Etzel (ship)

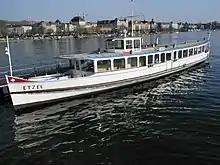
The MS "Etzel"

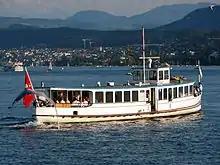
Under way

The MS "Etzel" is a preserved motor ship on Lake Zürich in Switzerland. She was built for the Zürichsee-Schifffahrtsgesellschaft (Lake Zurich Navigation Company) in 1934, and operated for them until she was retired in 2001. She is now owned and operated by the Etzel society, a society specifically created to preserve her.